History of Tampa, Florida

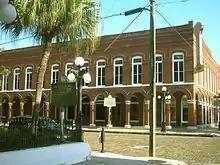
El Pasaje, one of the first buildings in Ybor City

Plant continued his rail line across Tampa to the western side of the Tampa Peninsula, where he built the new town of Port Tampa City on Old Tampa Bay. There, he constructed the St. Elmo Inn and Port Tampa Inn for a hoped-for influx of visitors. The Port Tampa Inn was larger and had the distinction of being constructed directly on the bay on stilts. Both of these early hotels are long gone.